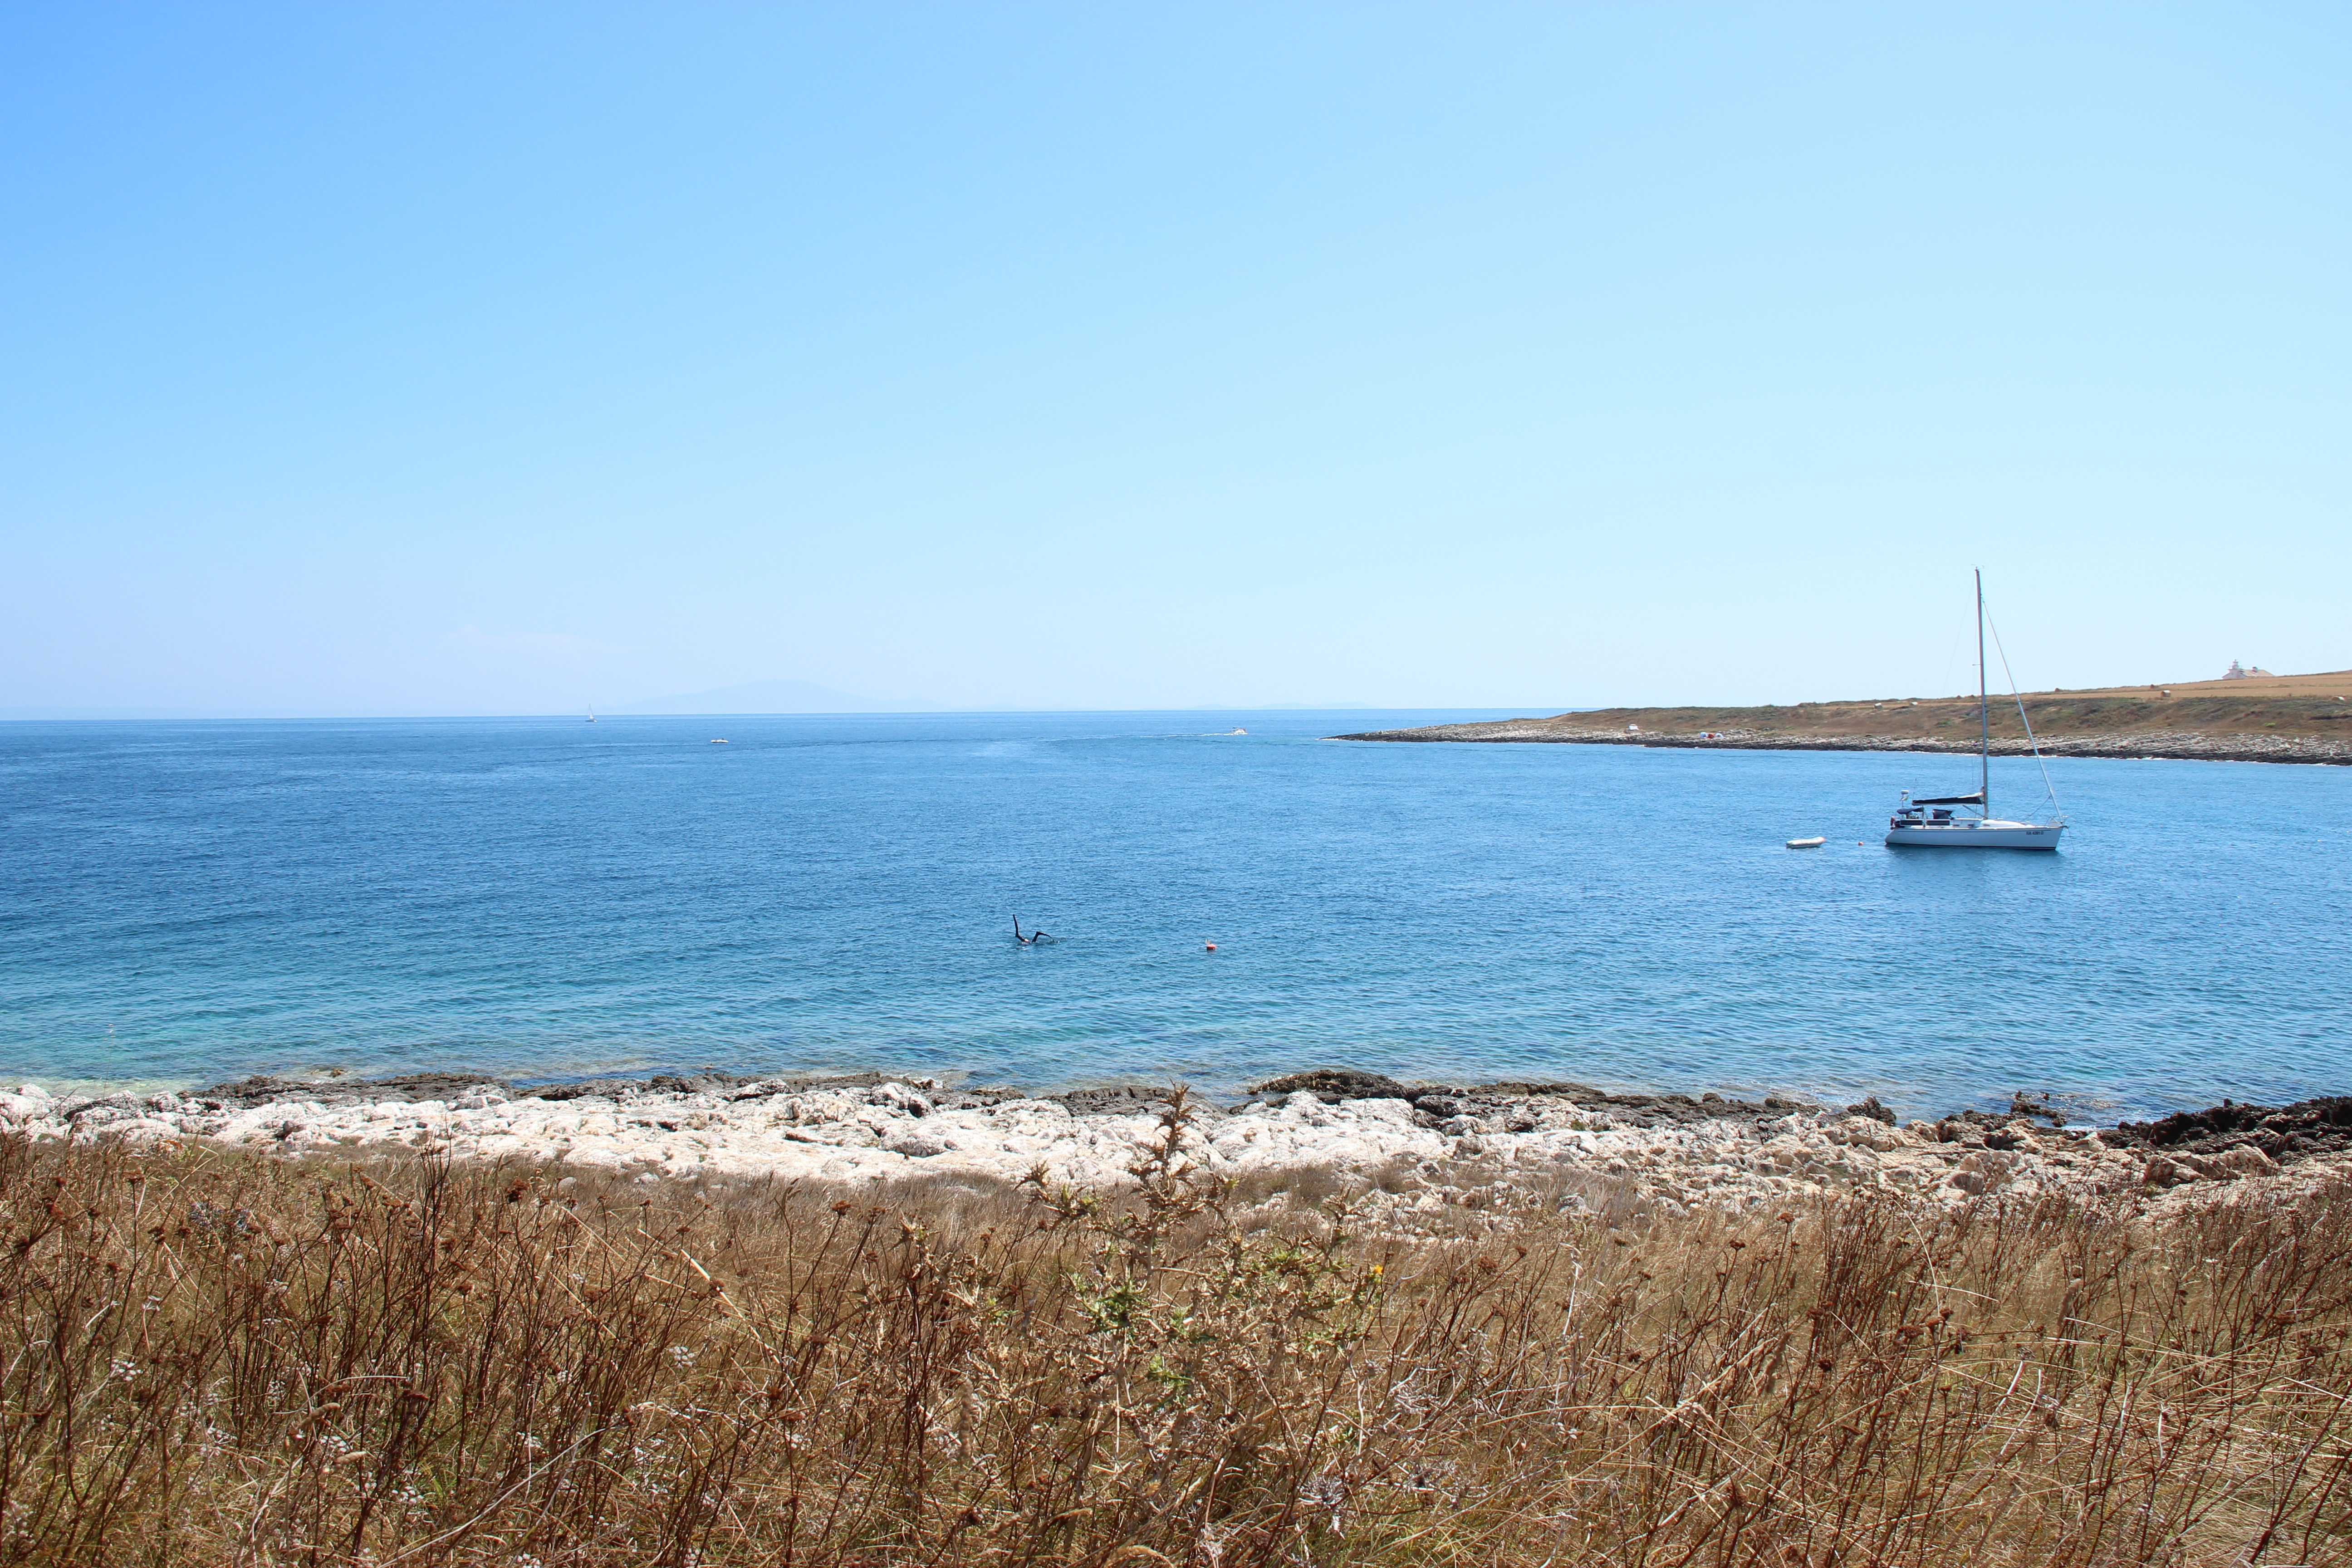
beach, sea, coast, water, sand, ocean, horizon, boat, shore, vacation, cliff, boot, cove, bay, terrain, sail boat, body of water, croatia, meer, kroatien, cape, bucht